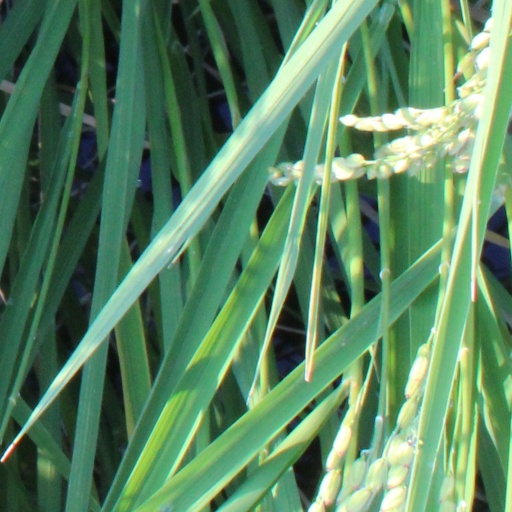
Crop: rice